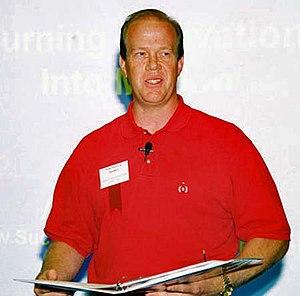
Alan Anthony Hudson est un footballeur anglais né le 21 juin 1951 à Chelsea. Il est le père d'Anthony Hudson.